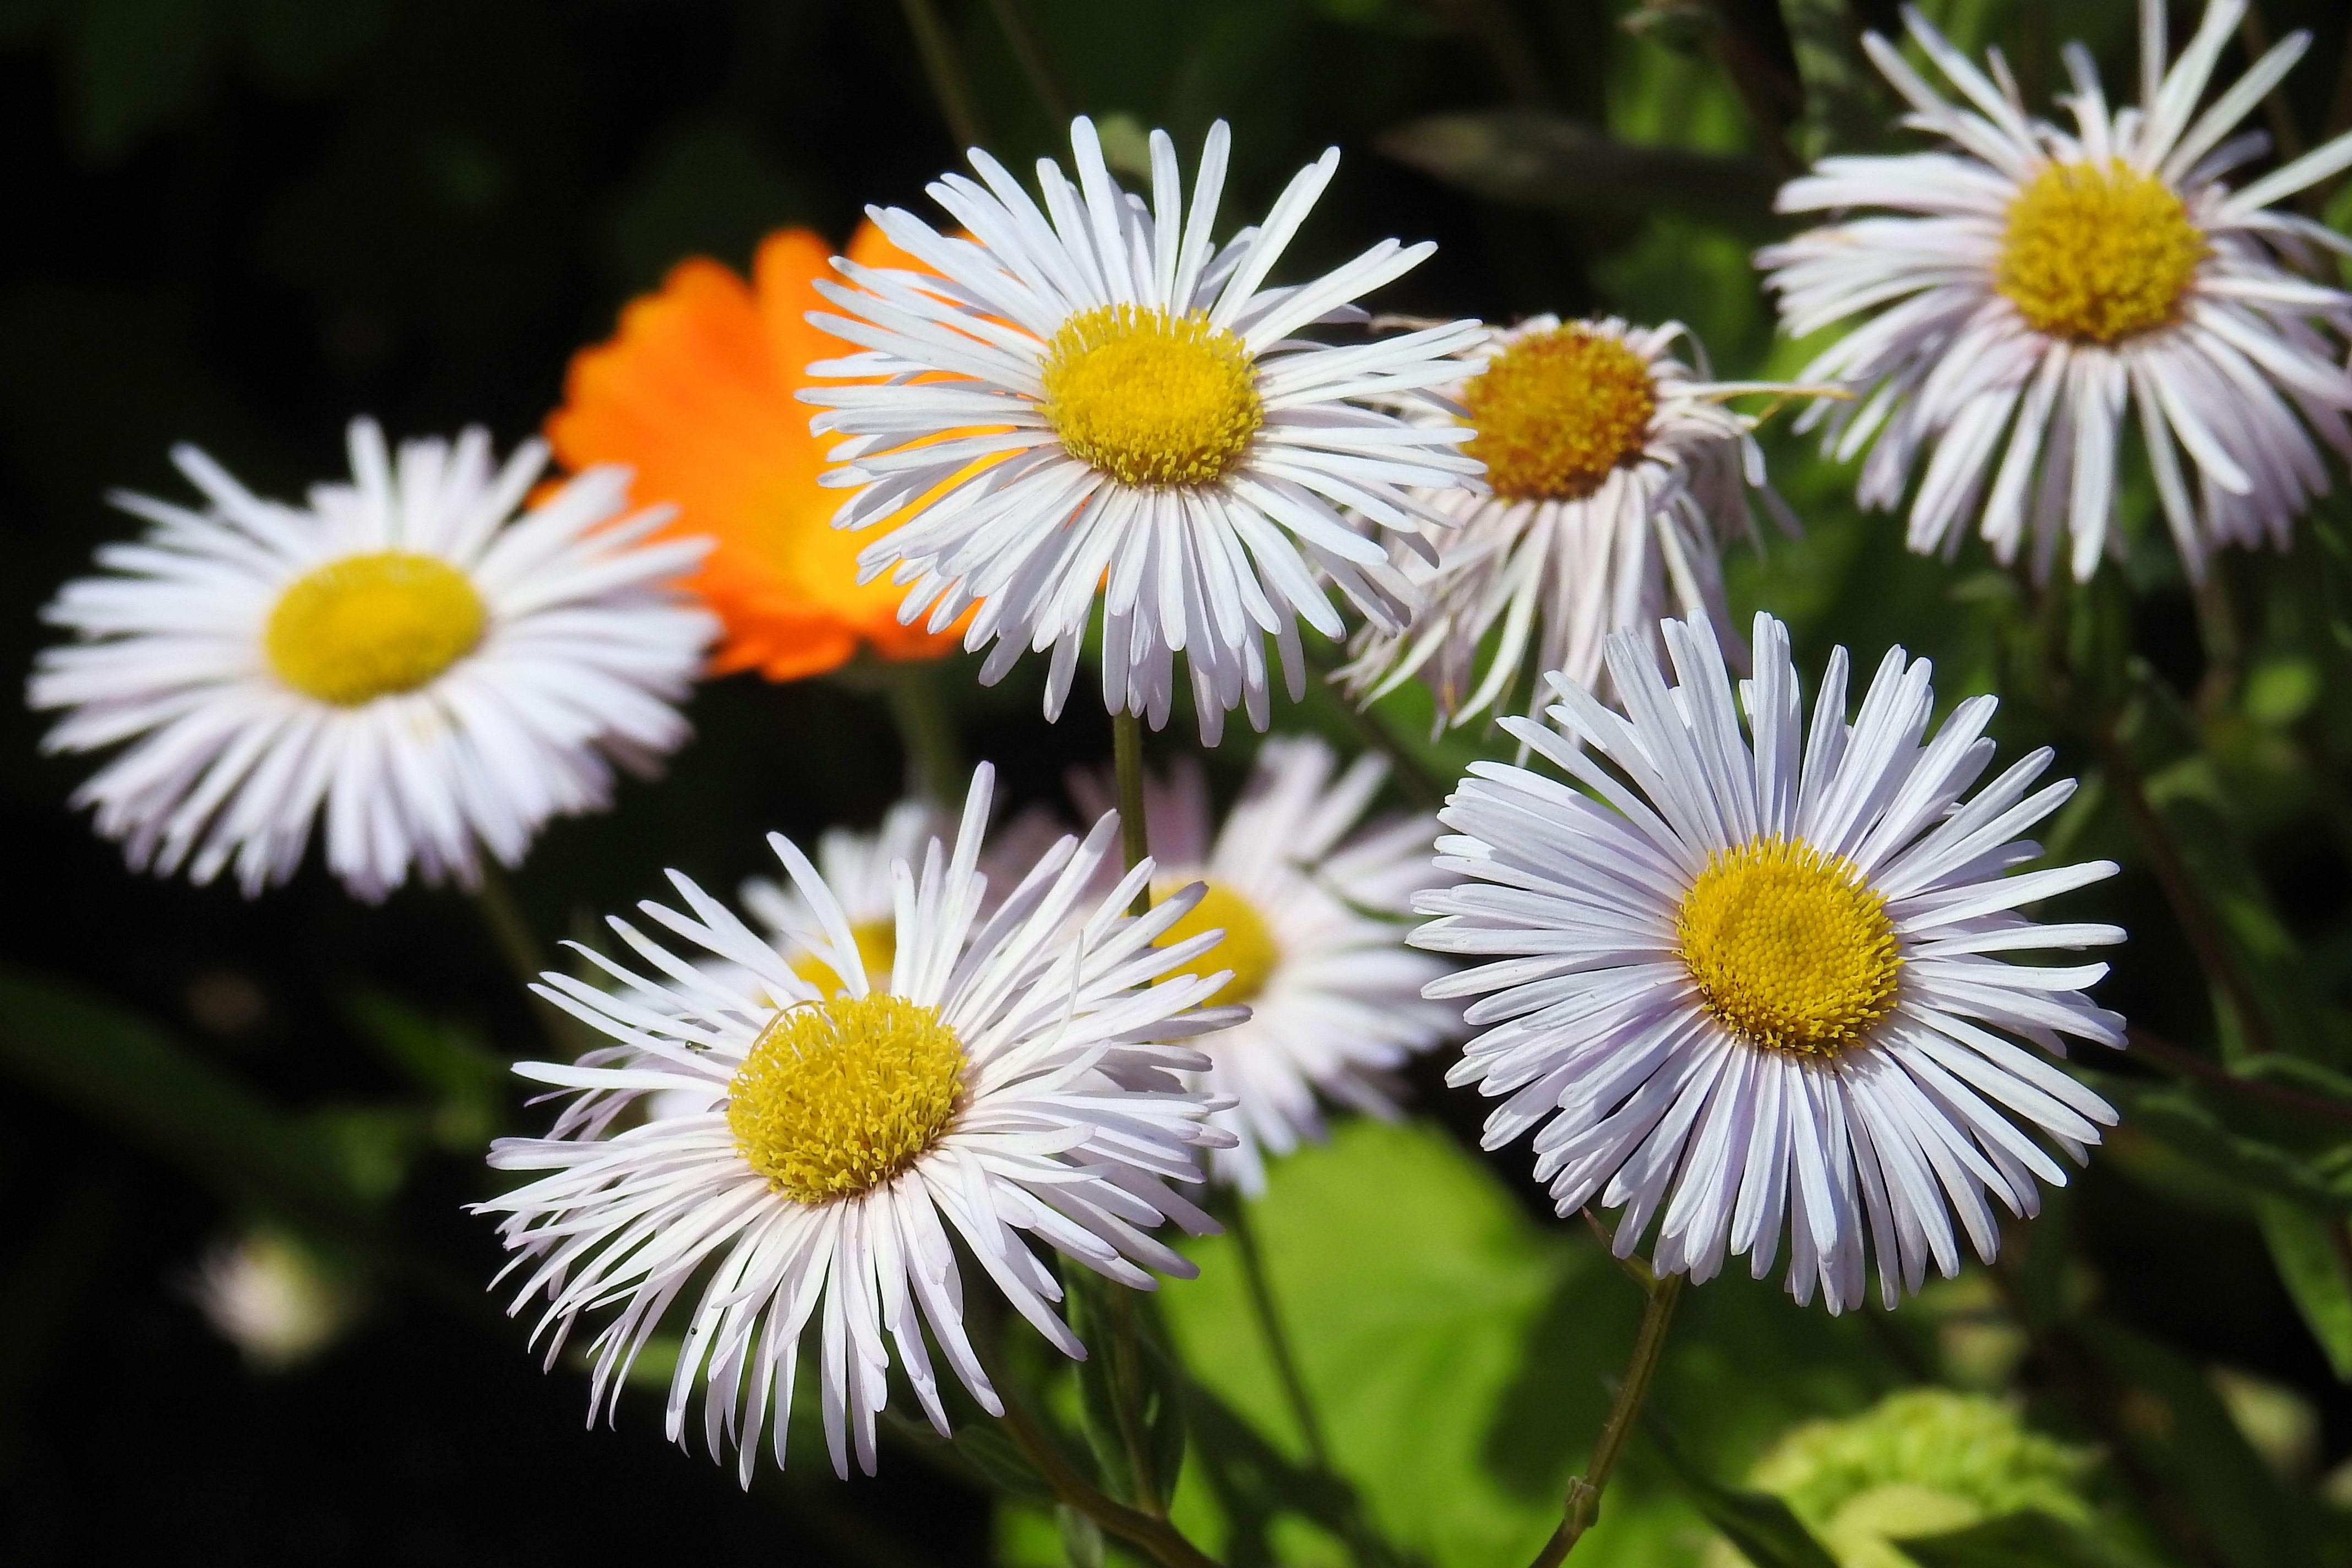
plant, white, flower, petal, daisy, botany, flora, wildflower, flowers, aster, composites, macro photography, white flowers, flowering plant, daisy family, oxeye daisy, annual plant, land plant, chamaemelum nobile, marguerite daisy